Karaite Judaism

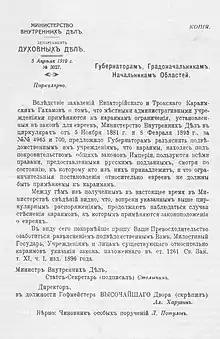
Russian Prime Minister order about the differences in the rights of the Karaites and the Jews

These actions convinced the Tsar that Karaite ancestors could not have killed Jesus and that thus their descendants were free of familial guilt.